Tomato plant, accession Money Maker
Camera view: vertical (180 deg); turntable rotation: 60 degrees
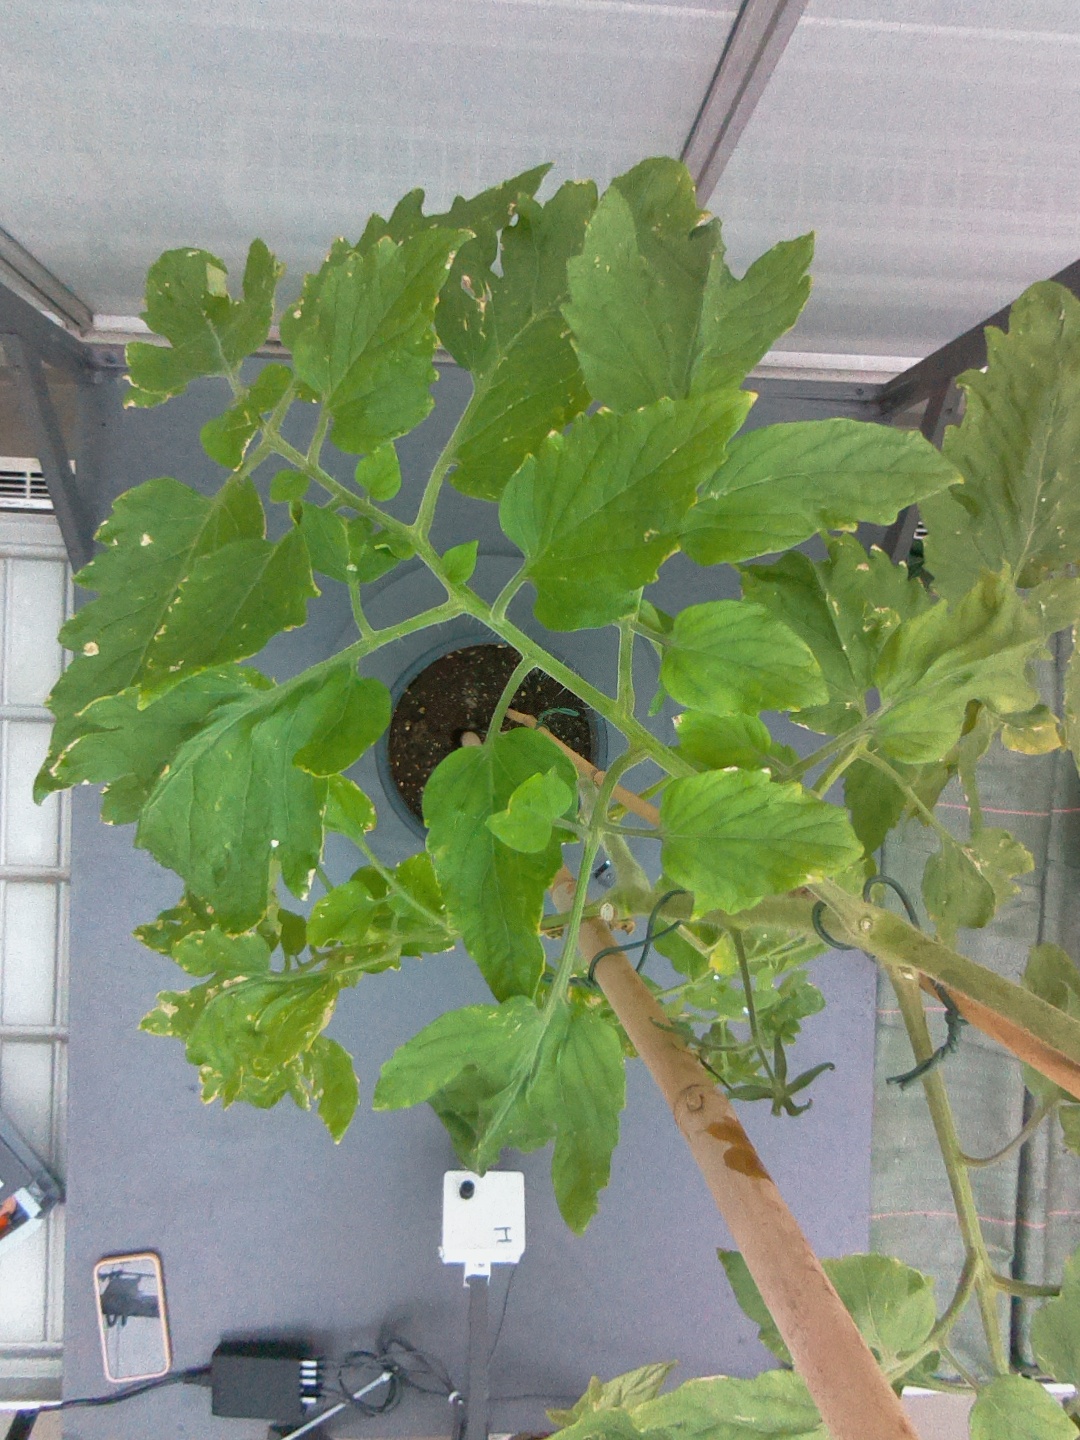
BBCH growth stage 89: 90%-100% of fruits show typical fully ripe color